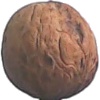
Label: Walnut 1